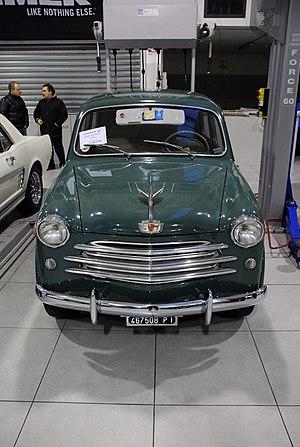
La Fiat 1100-103 fut présentée par le constructeur italien Fiat au Salon de Genève en mars 1953.